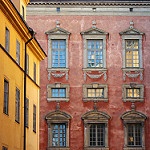
Label: buildings